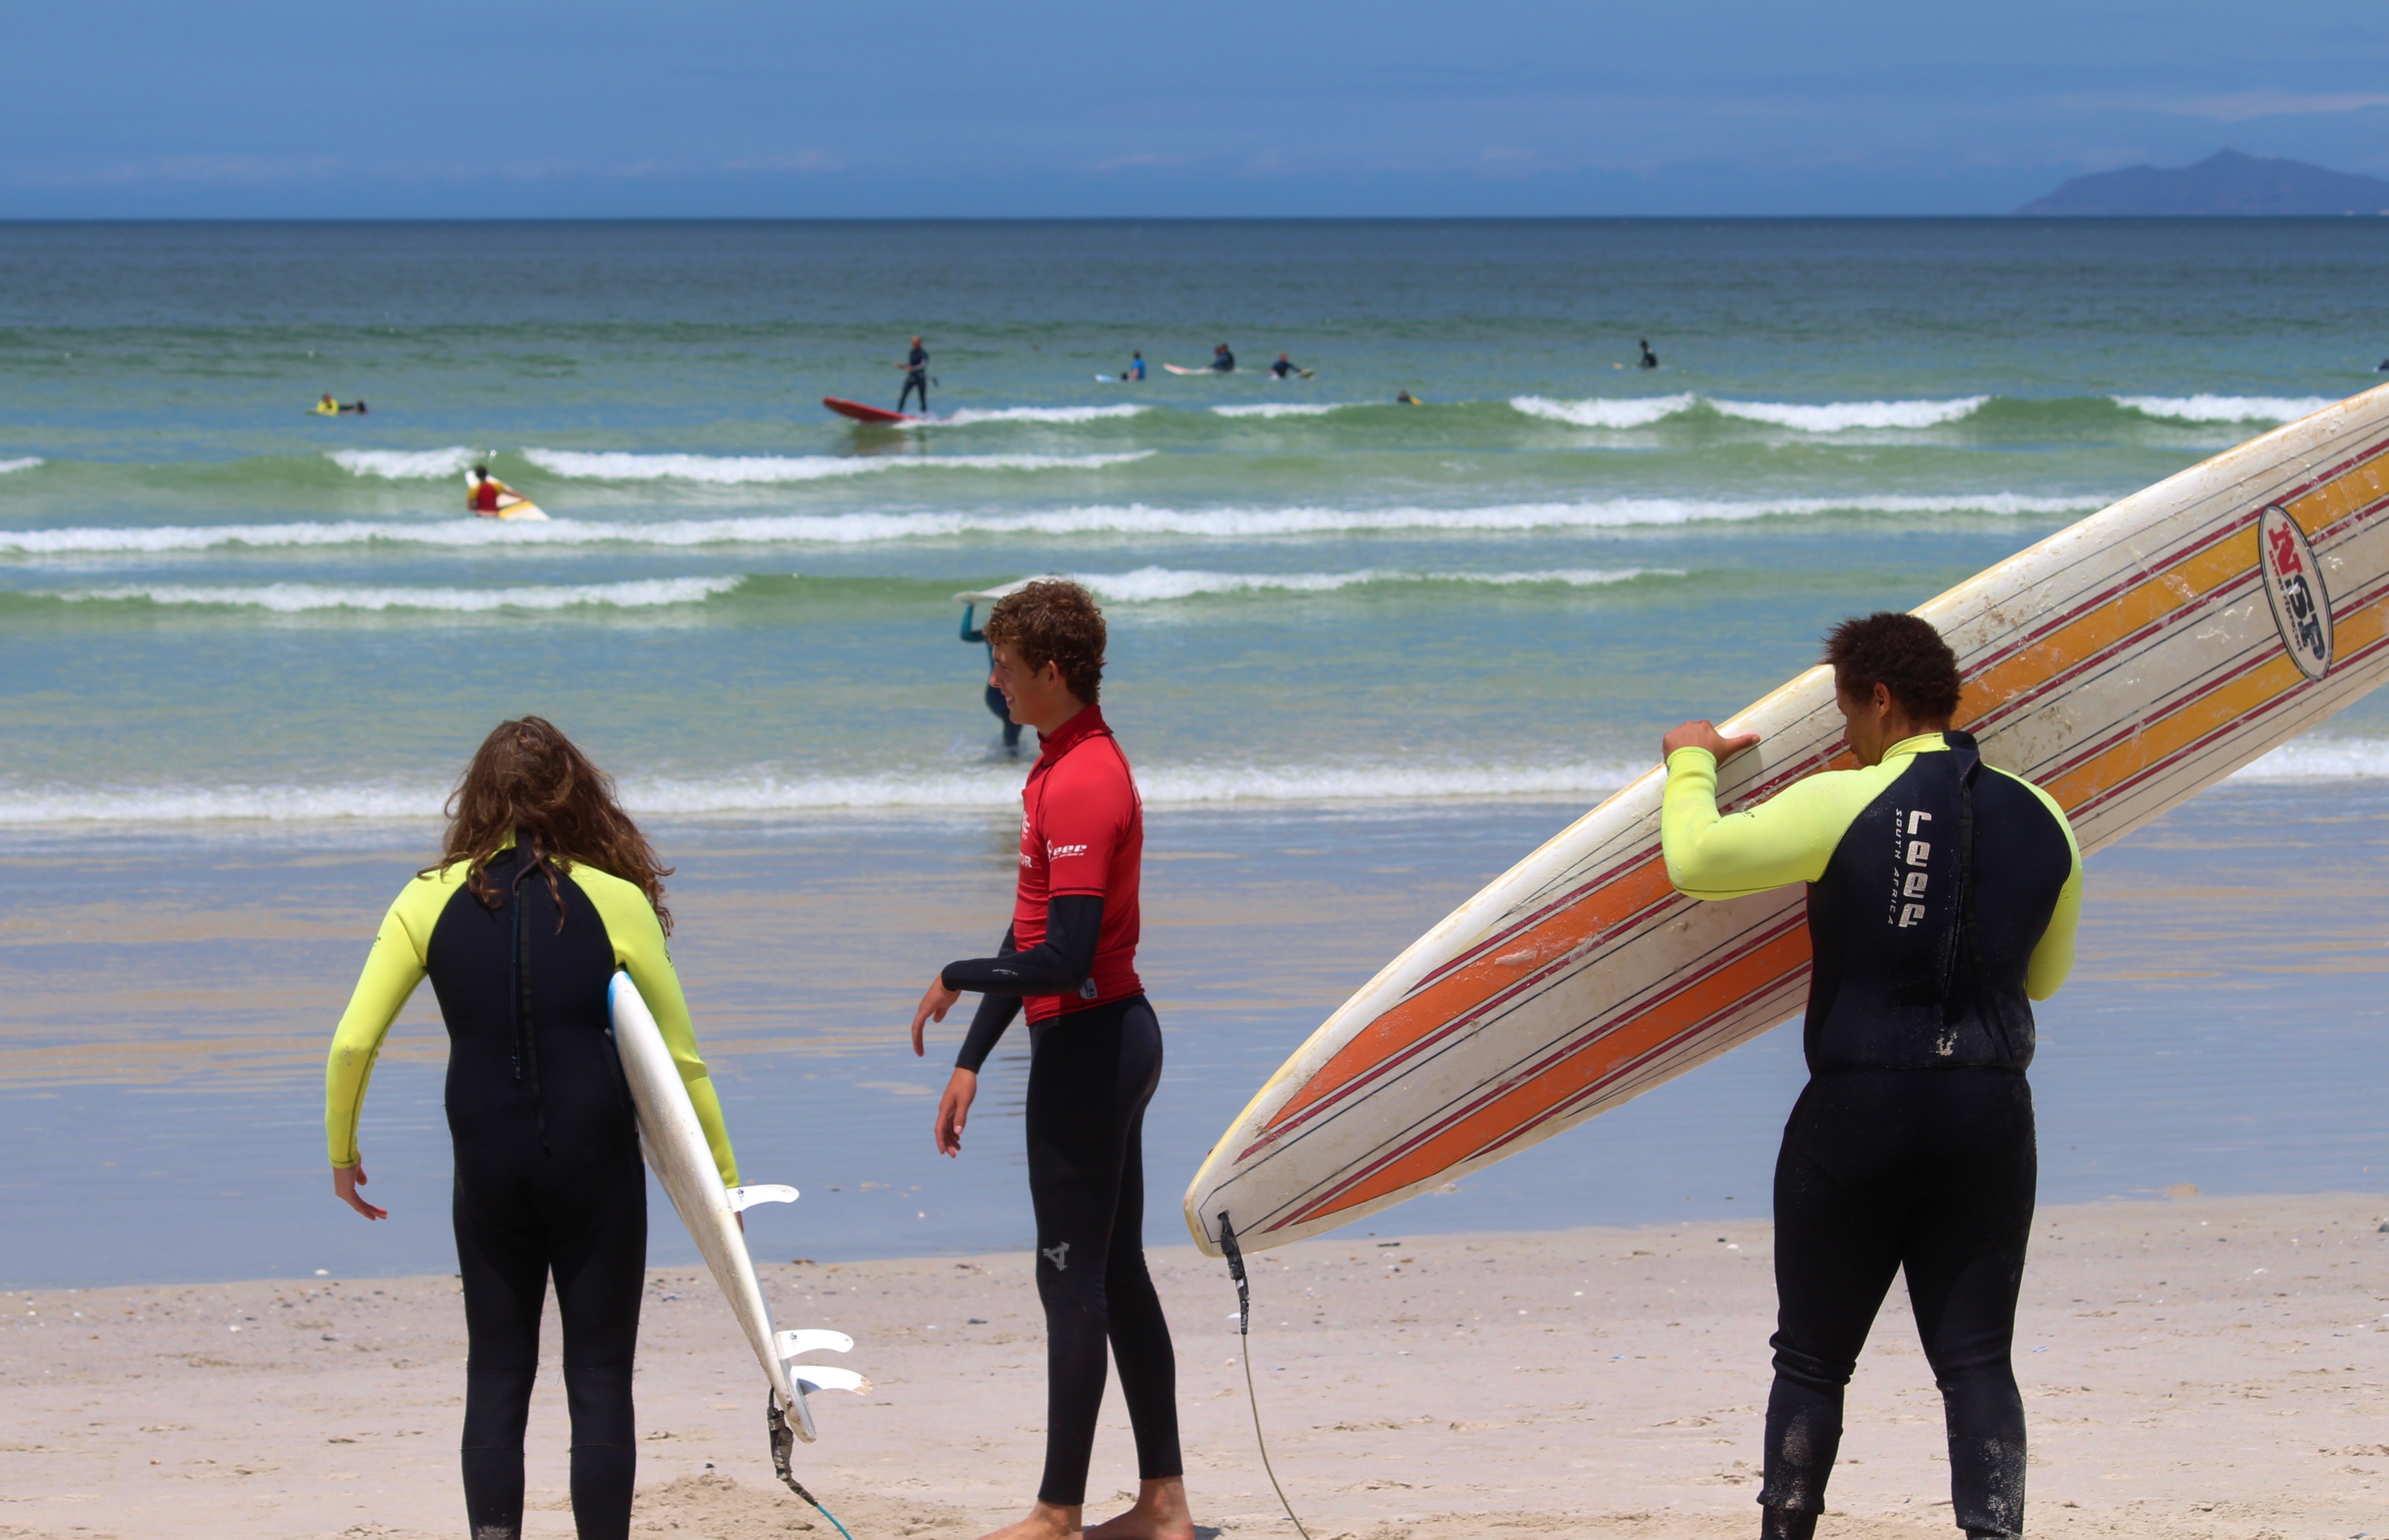
beach, sea, coast, sand, ocean, wave, wind, vacation, surfer, surfing, paddle, surfboard, human, together, body of water, sports, active, recreational sports, boardsport, surfing equipment and supplies, surface water sports, learn to surf, windsurfing instructor